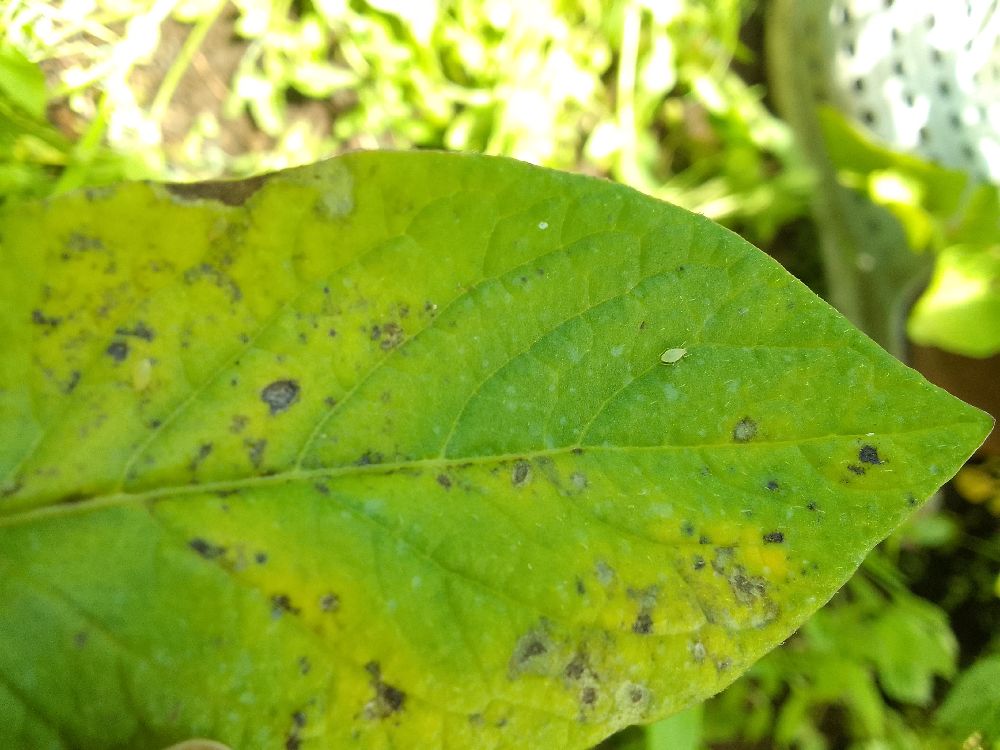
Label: Early blight